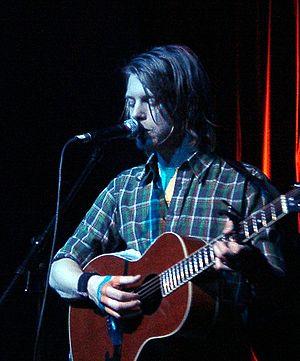
Kristofer Åström est un chanteur de rock suédois, actifs depuis les années 1990. Certains de ses albums sont enregistrés avec un groupe, sous le nom de Kristofer Åström and Hidden Truck.